Pampigny-Sévery railway station

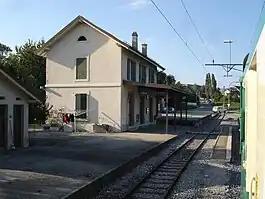
The station in 2008

Pampigny-Sévery railway station, is a railway station in the municipality of Hautemorges, in the Swiss canton of Vaud. It is an intermediate stop on the Bière–Apples–Morges line of Transports de la région Morges-Bière-Cossonay.